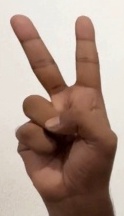
ASL sign: V